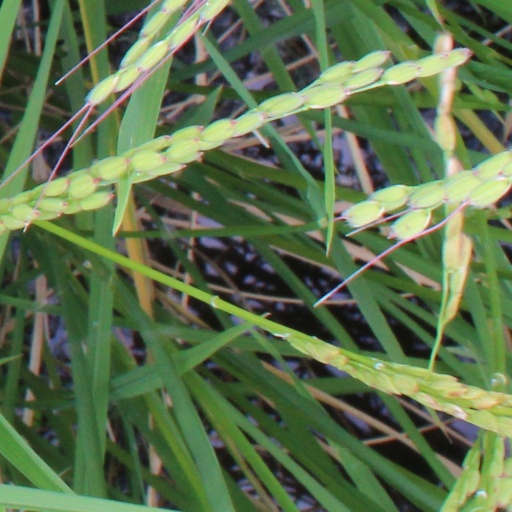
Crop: rice